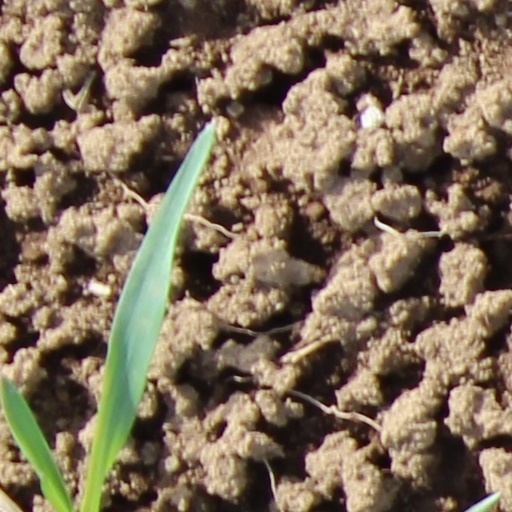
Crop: wheat